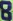
Number: 8